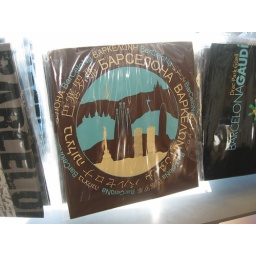
A cute shirt that comes in only L and XL